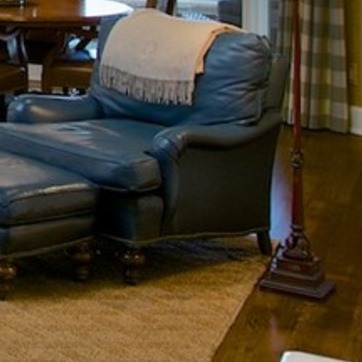
Material: leather